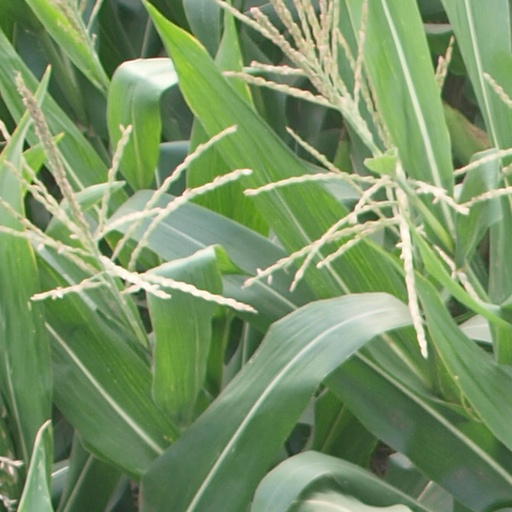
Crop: maize; corn